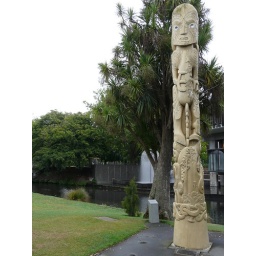
A Maori carved wooden post (poupou) standing in Victoria Square.